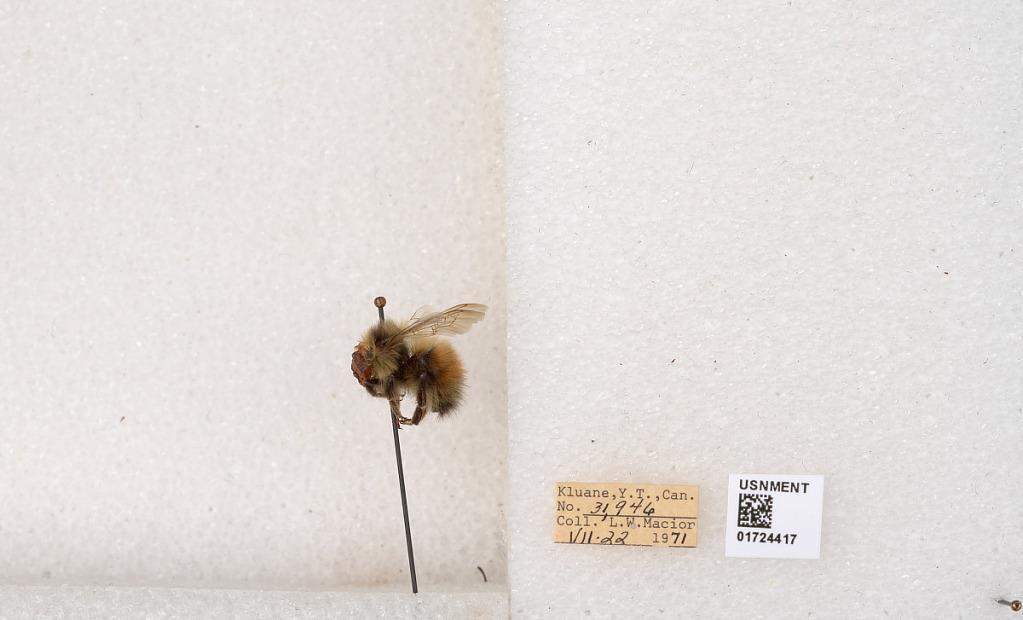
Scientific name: Bombus (Pyrobombus) sylvicola Kirby
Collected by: L. Macior
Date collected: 1971-7-22
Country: Canada
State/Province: Yukon Territory
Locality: Kluane National Park and Reserve
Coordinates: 60.7493, -139.504